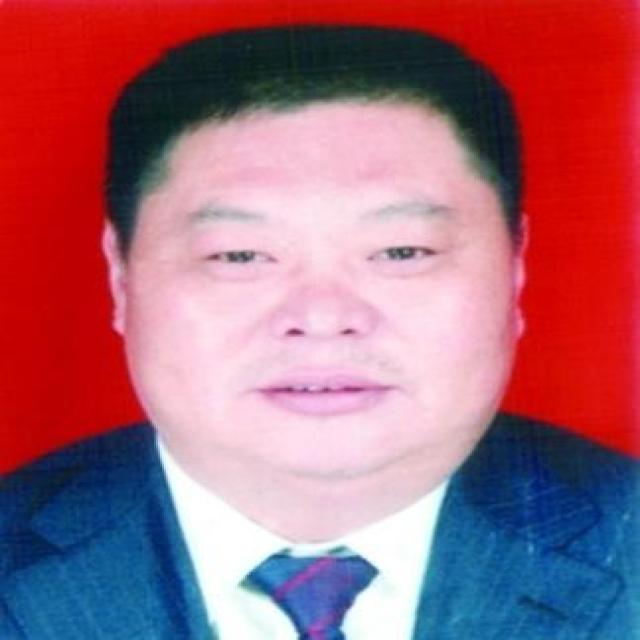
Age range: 45-64